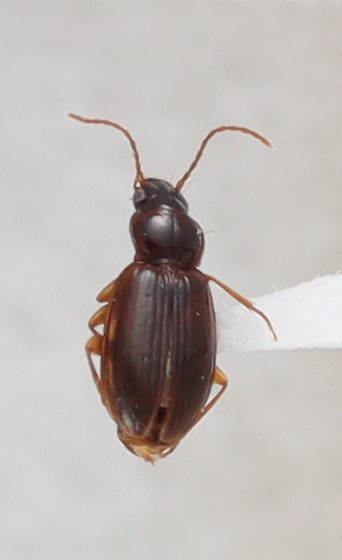
Scientific name: Trechus obtusus
Plot: 14
Trap: E
Collected: 20200901